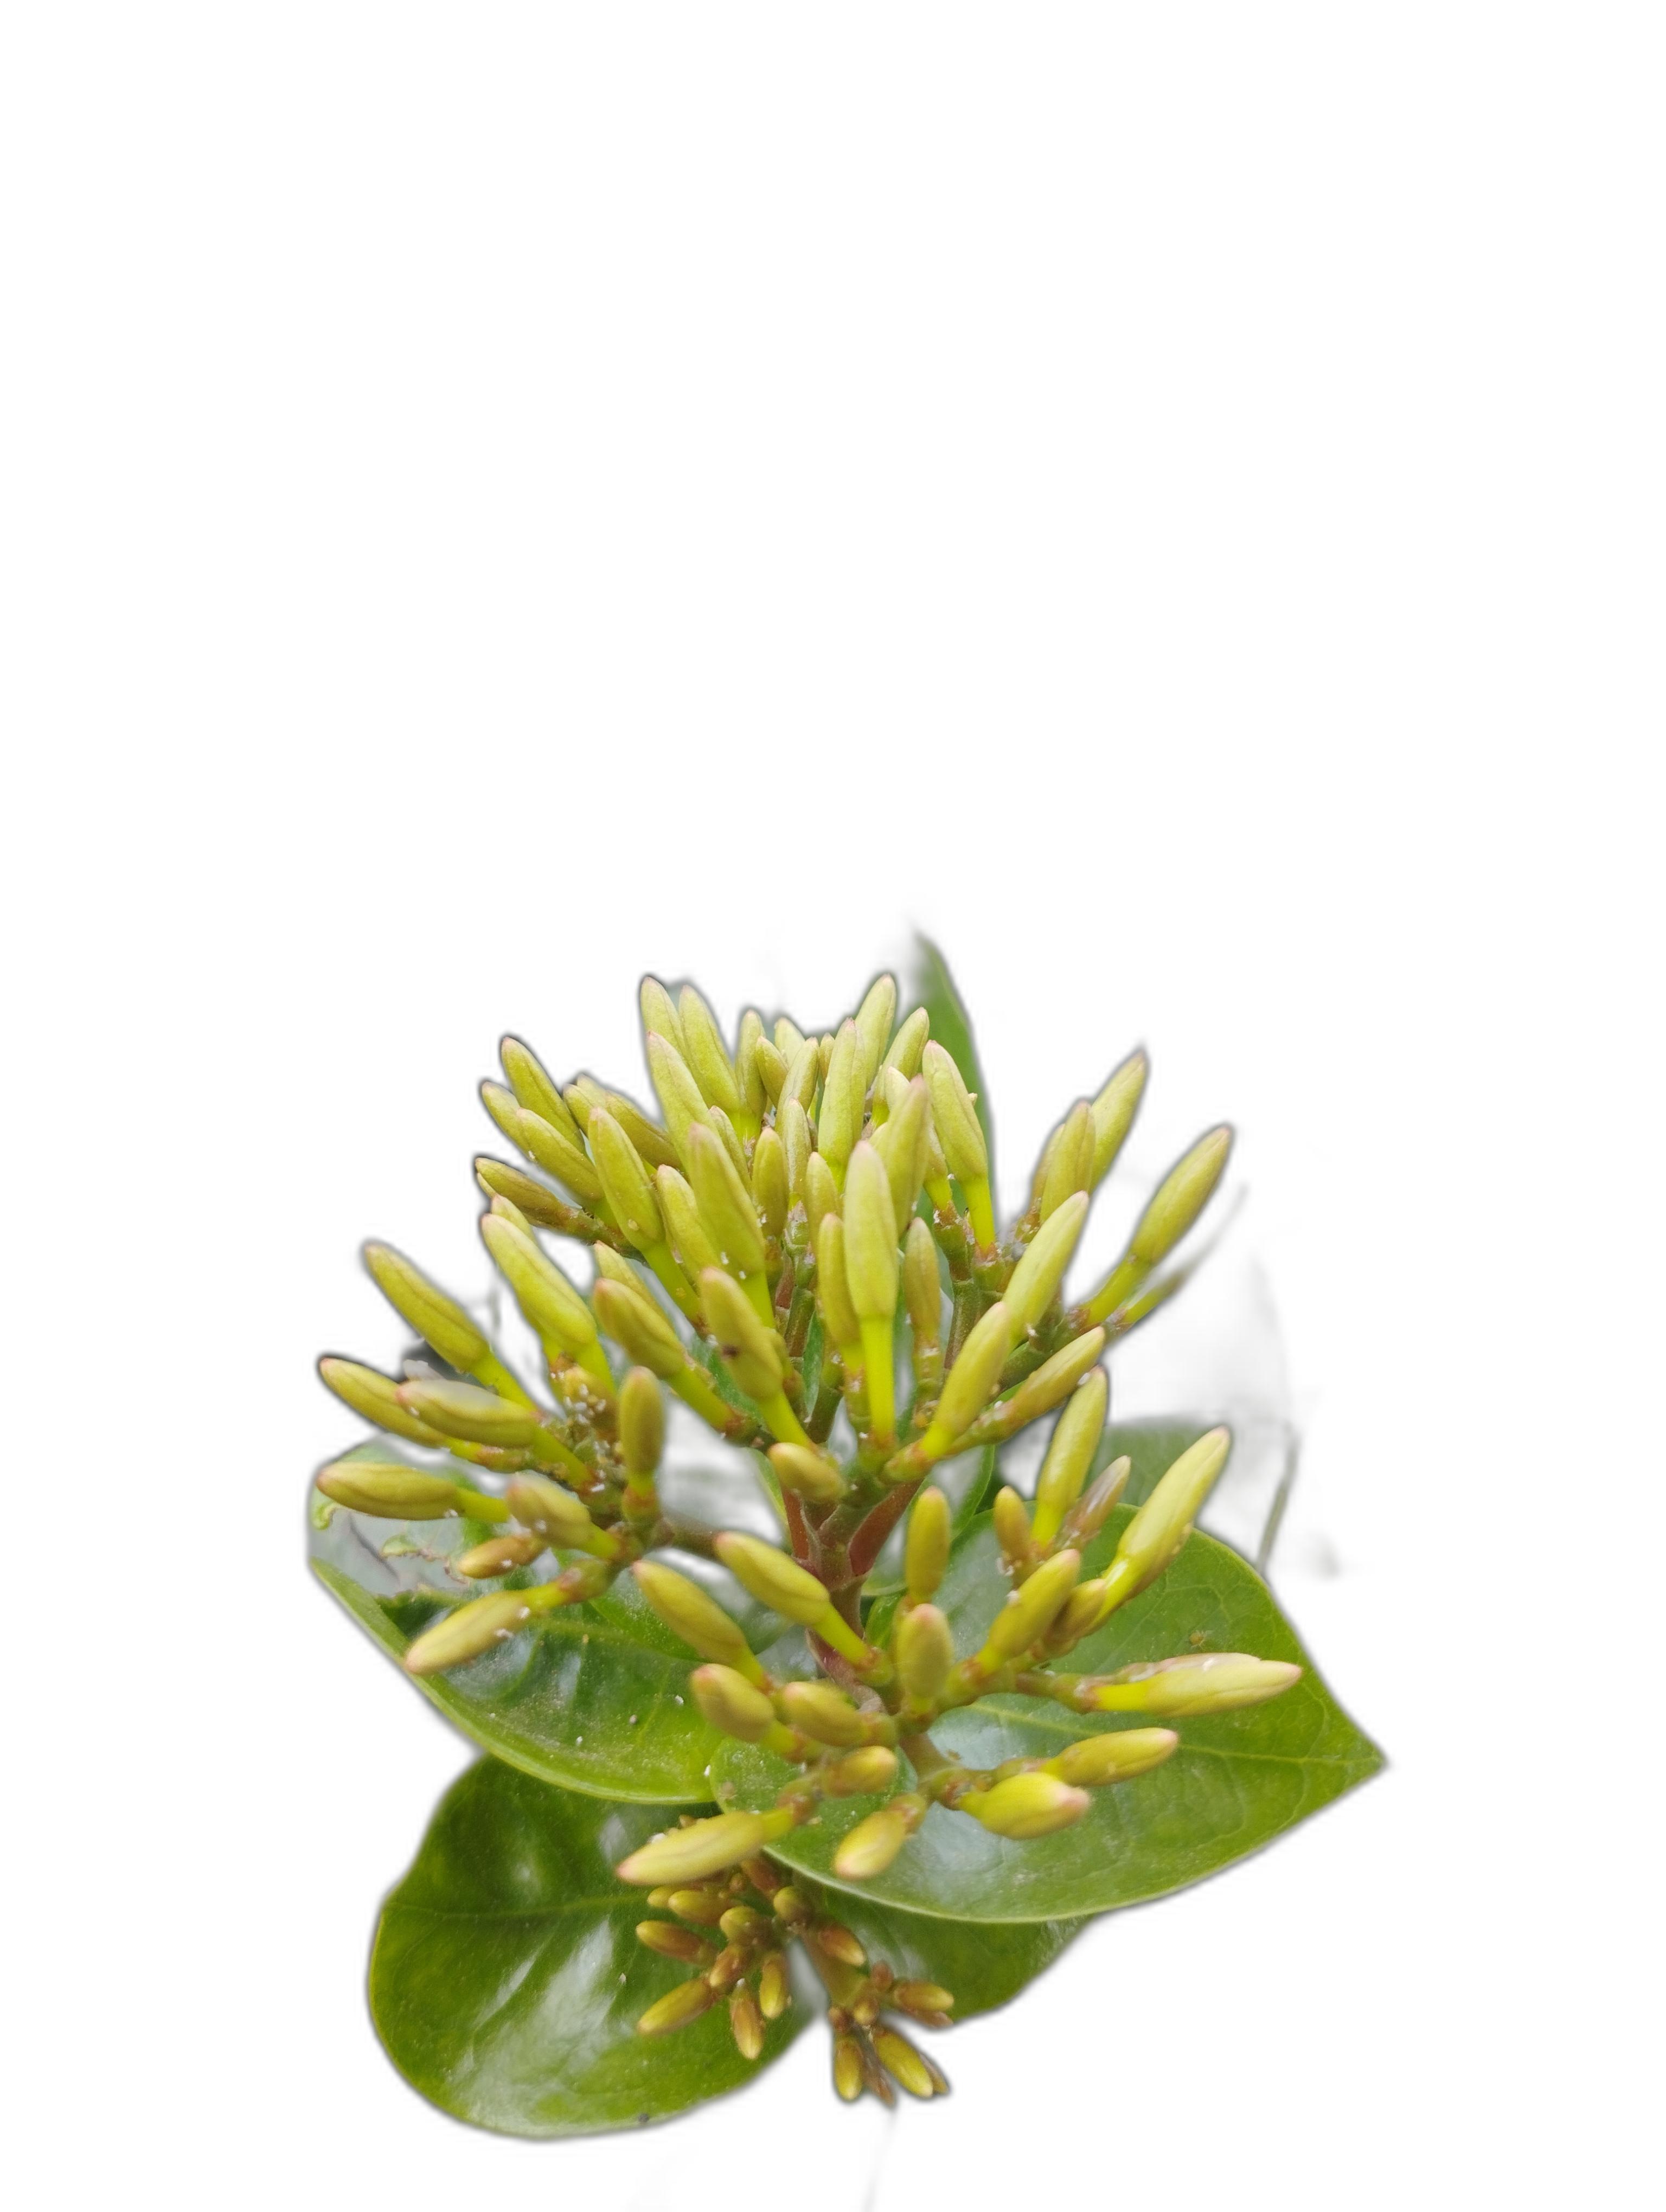
Label: Jungle geranium